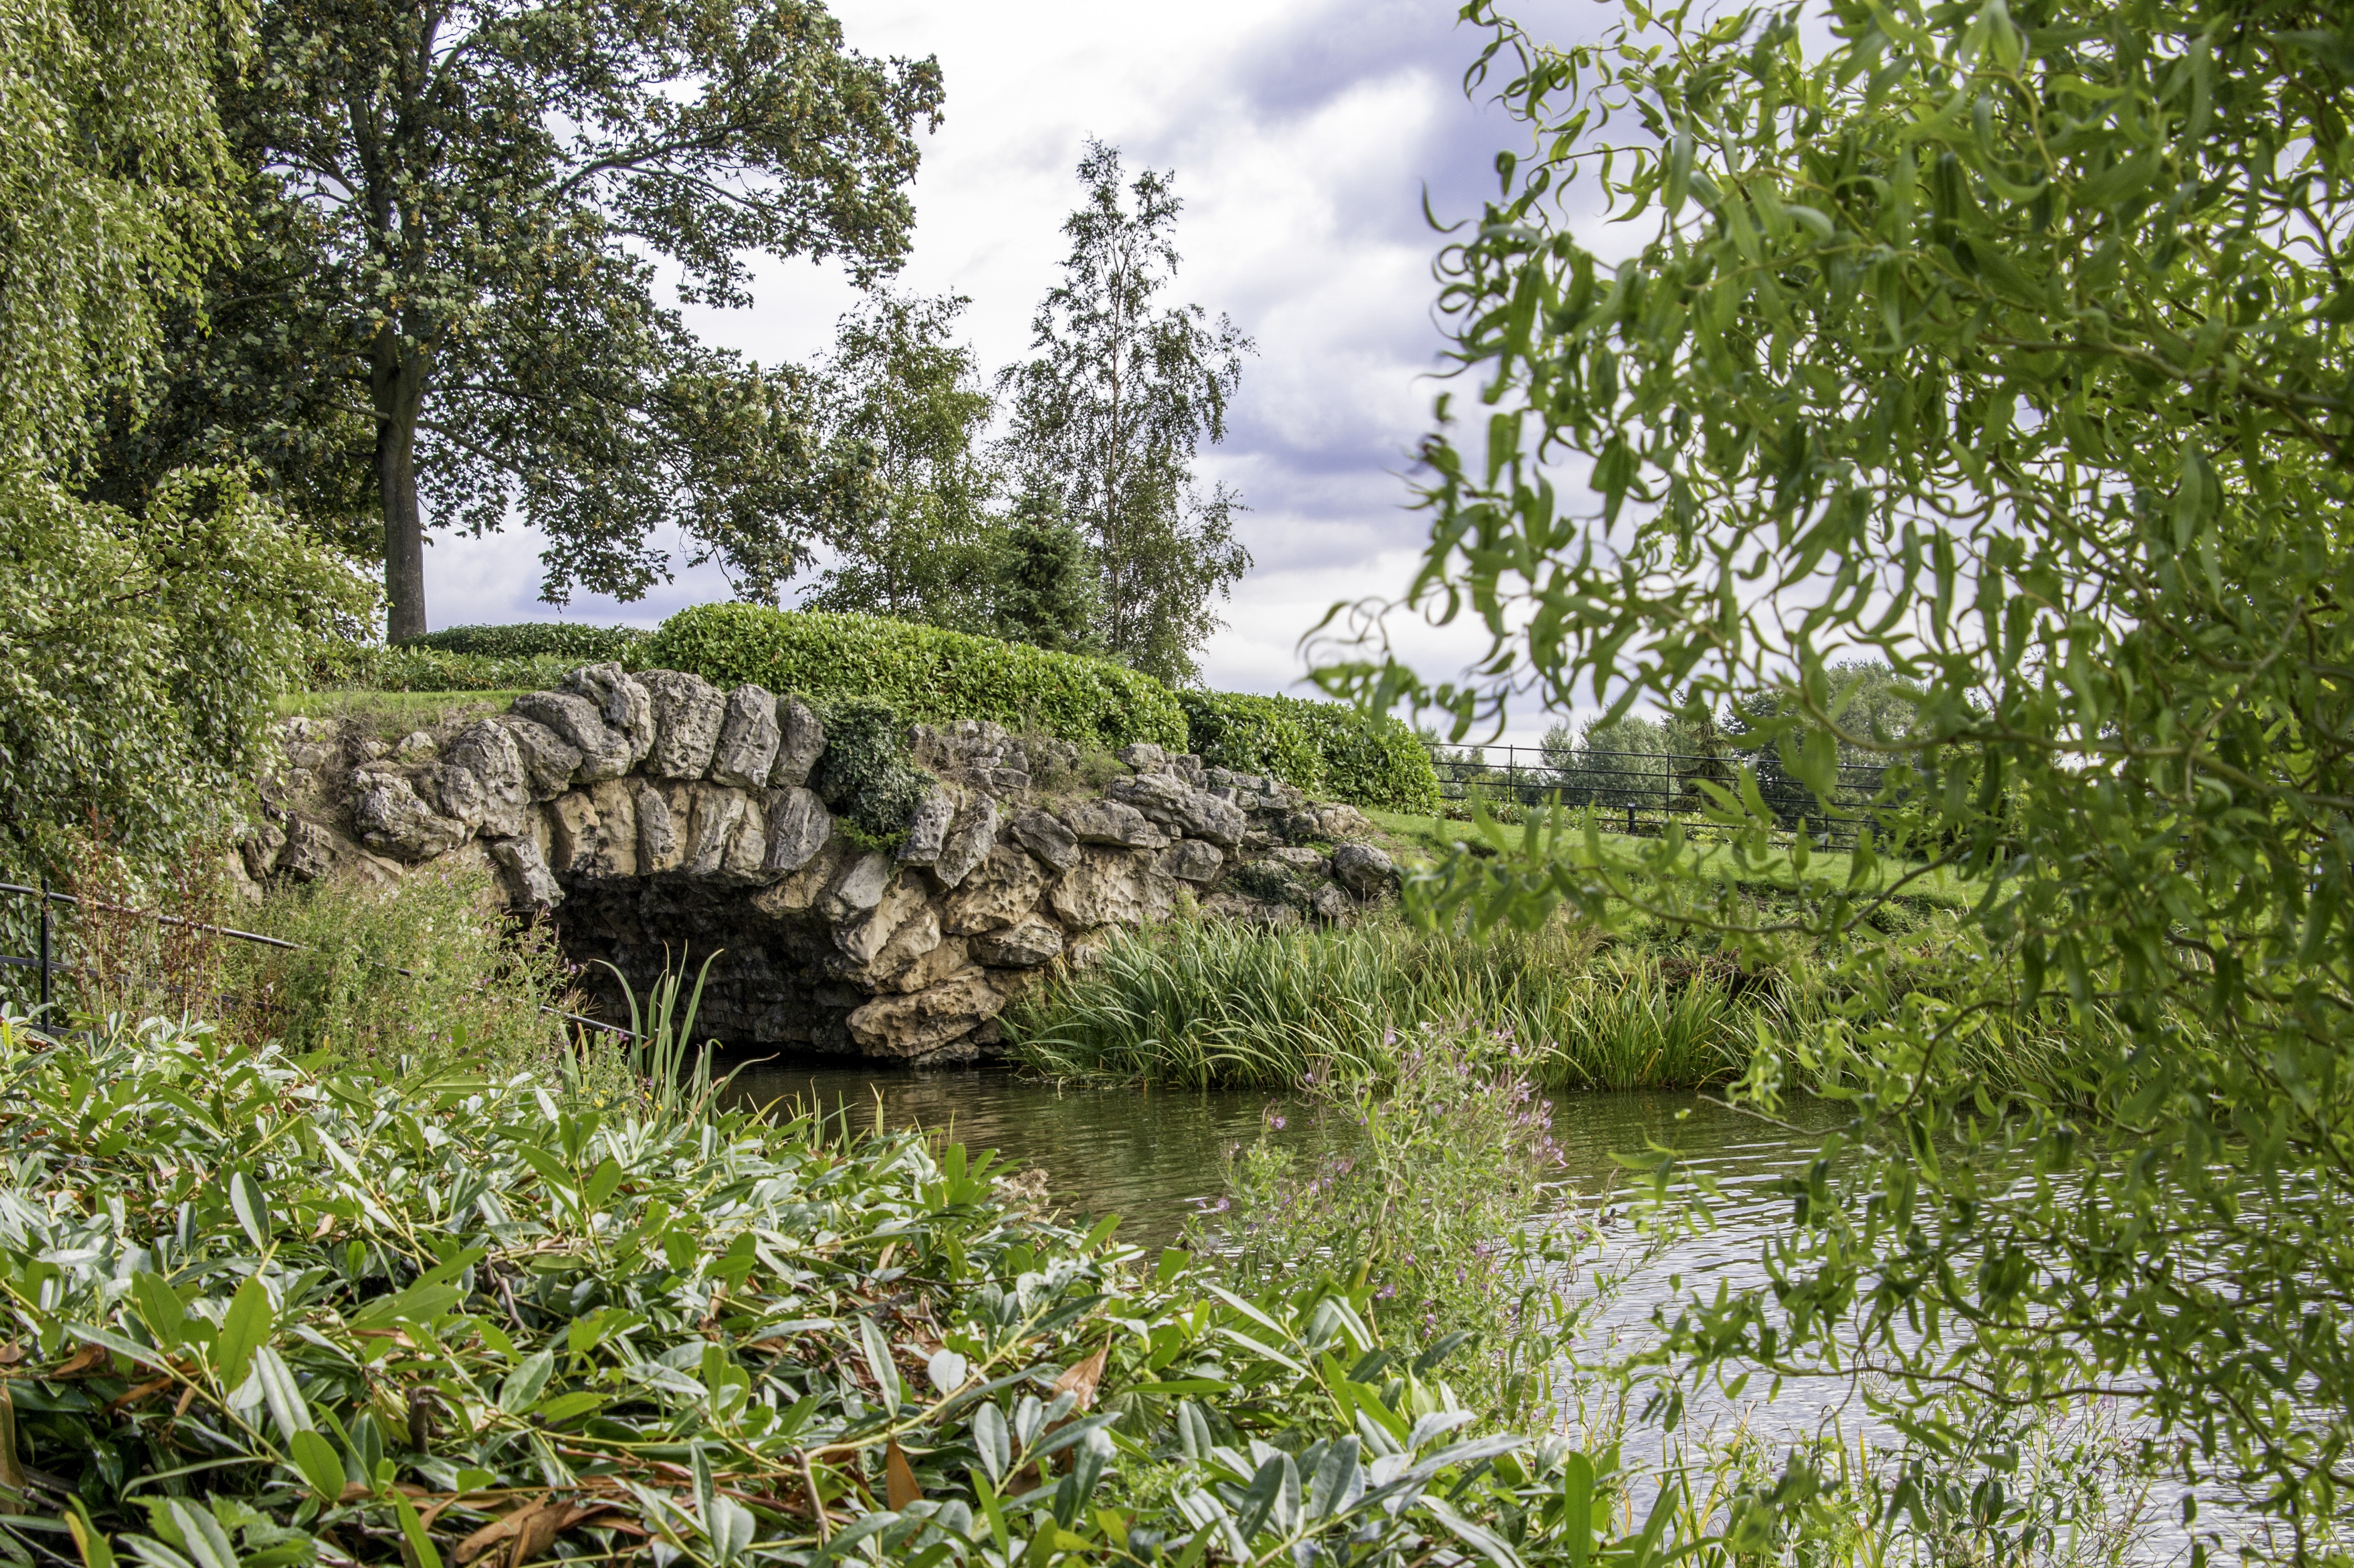
landscape, tree, water, nature, forest, grass, swamp, wilderness, sky, bridge, flower, lake, summer, pond, wildlife, green, jungle, scenery, botany, blue, garden, tourism, flora, rainforest, wetland, woodland, habitat, ecosystem, rural area, natural environment